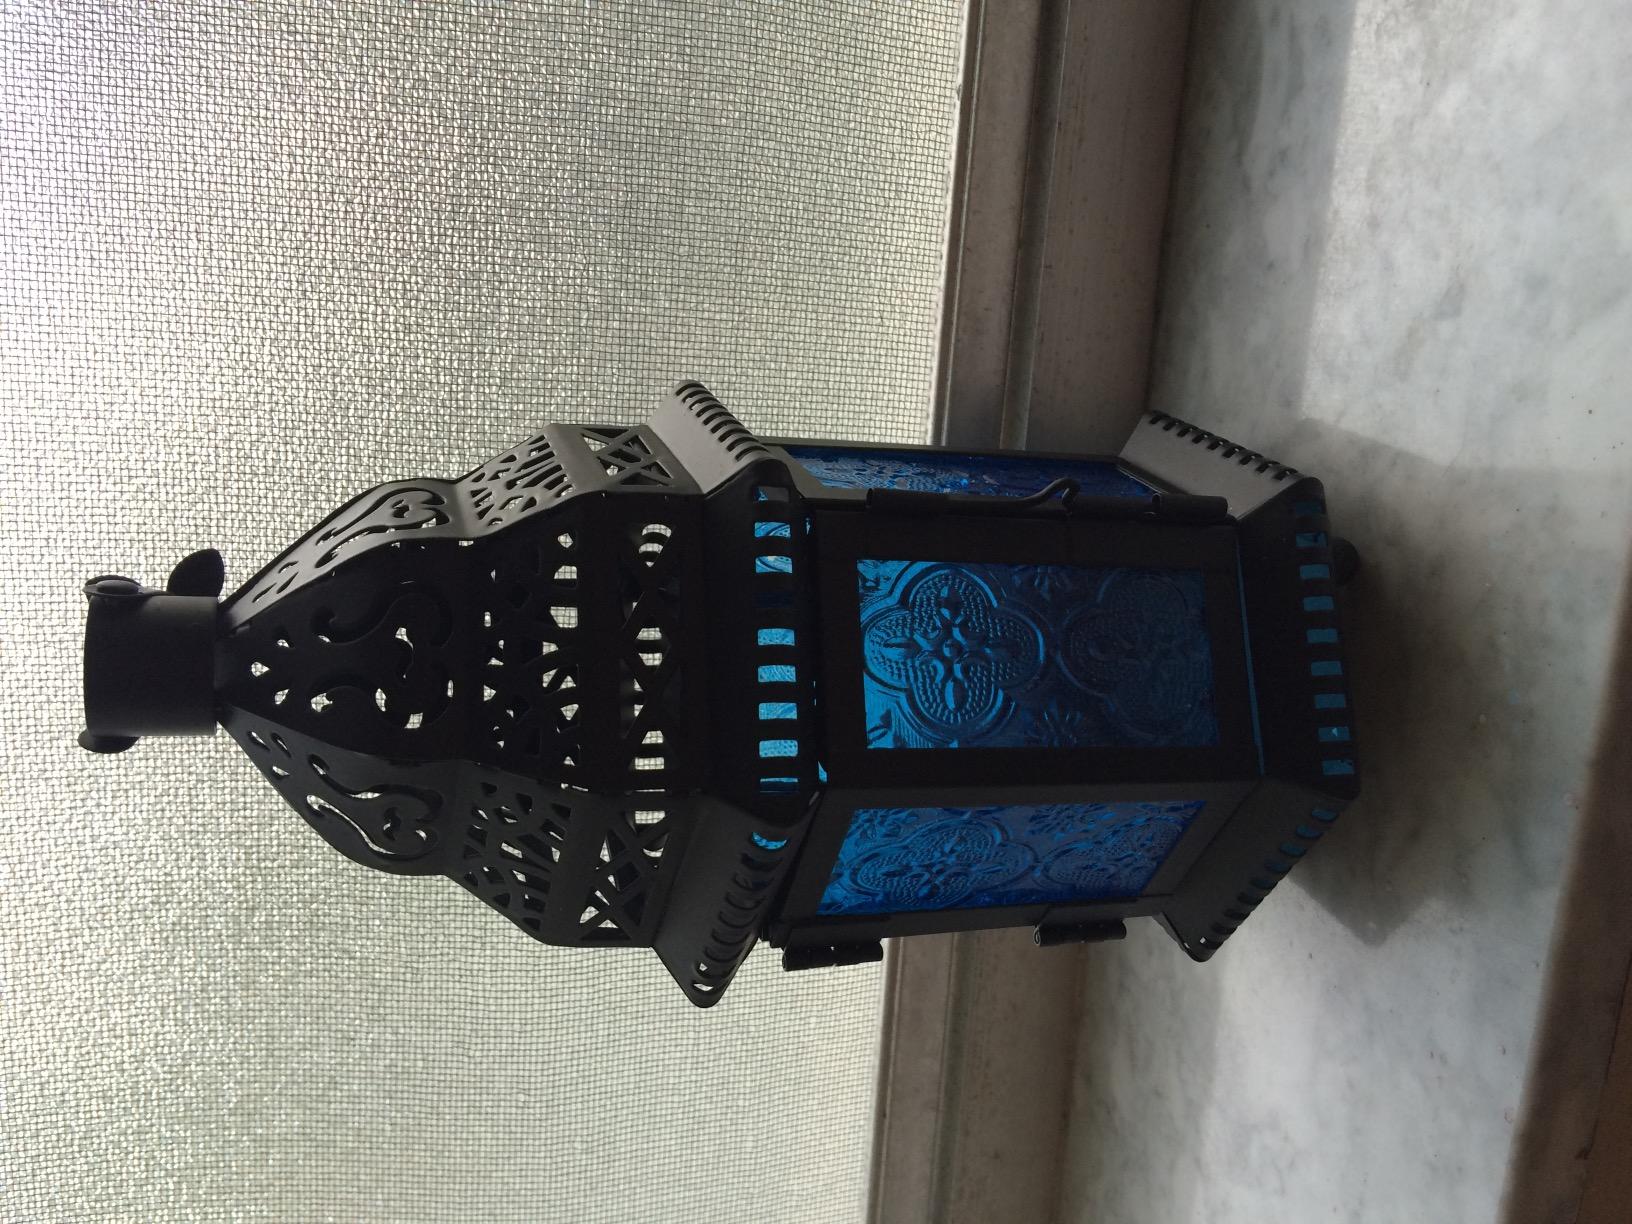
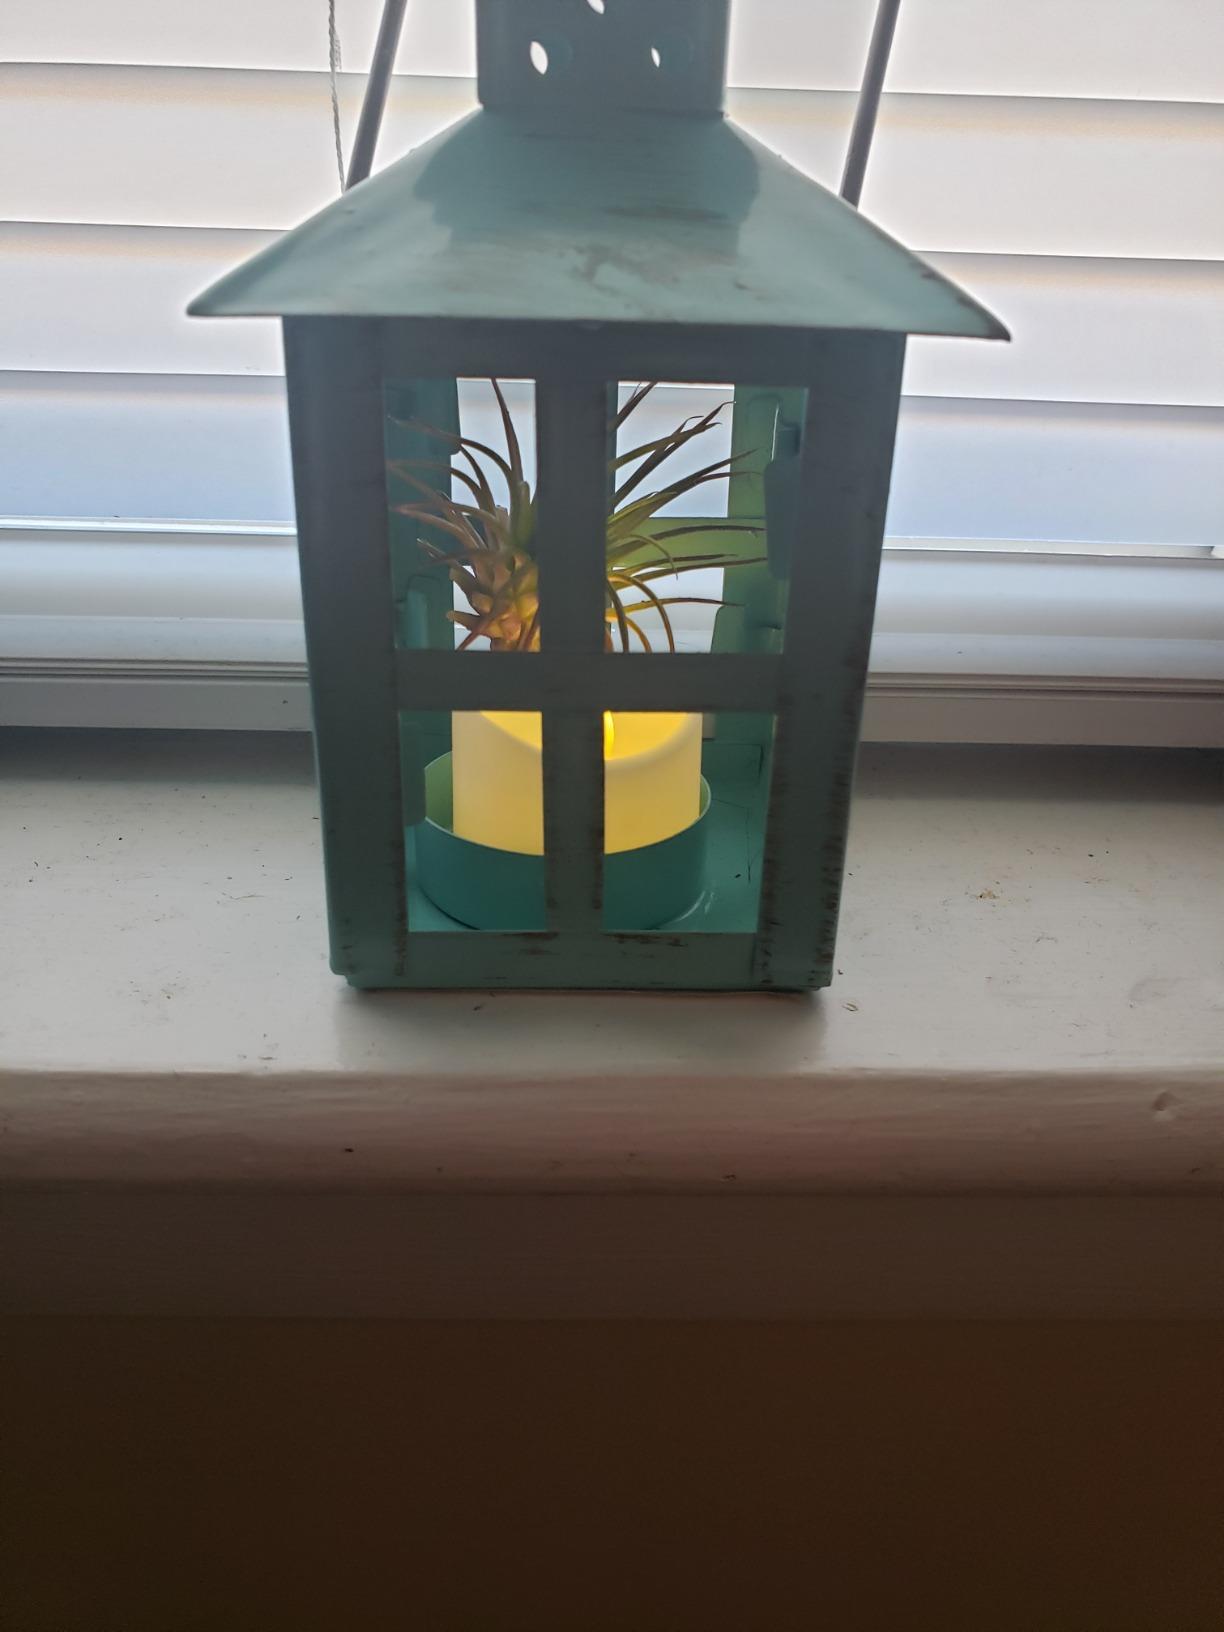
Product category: lantern
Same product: no